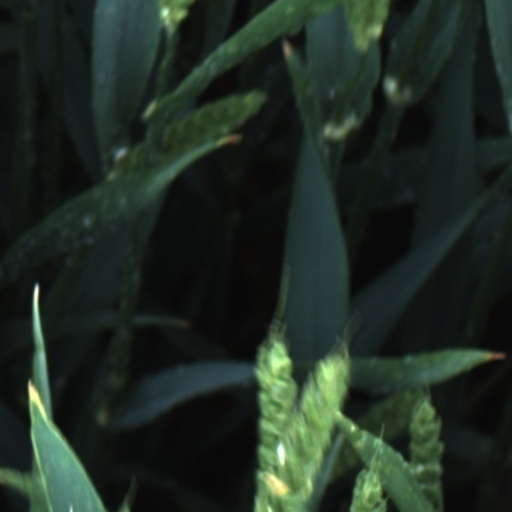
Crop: wheat